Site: brandenburg
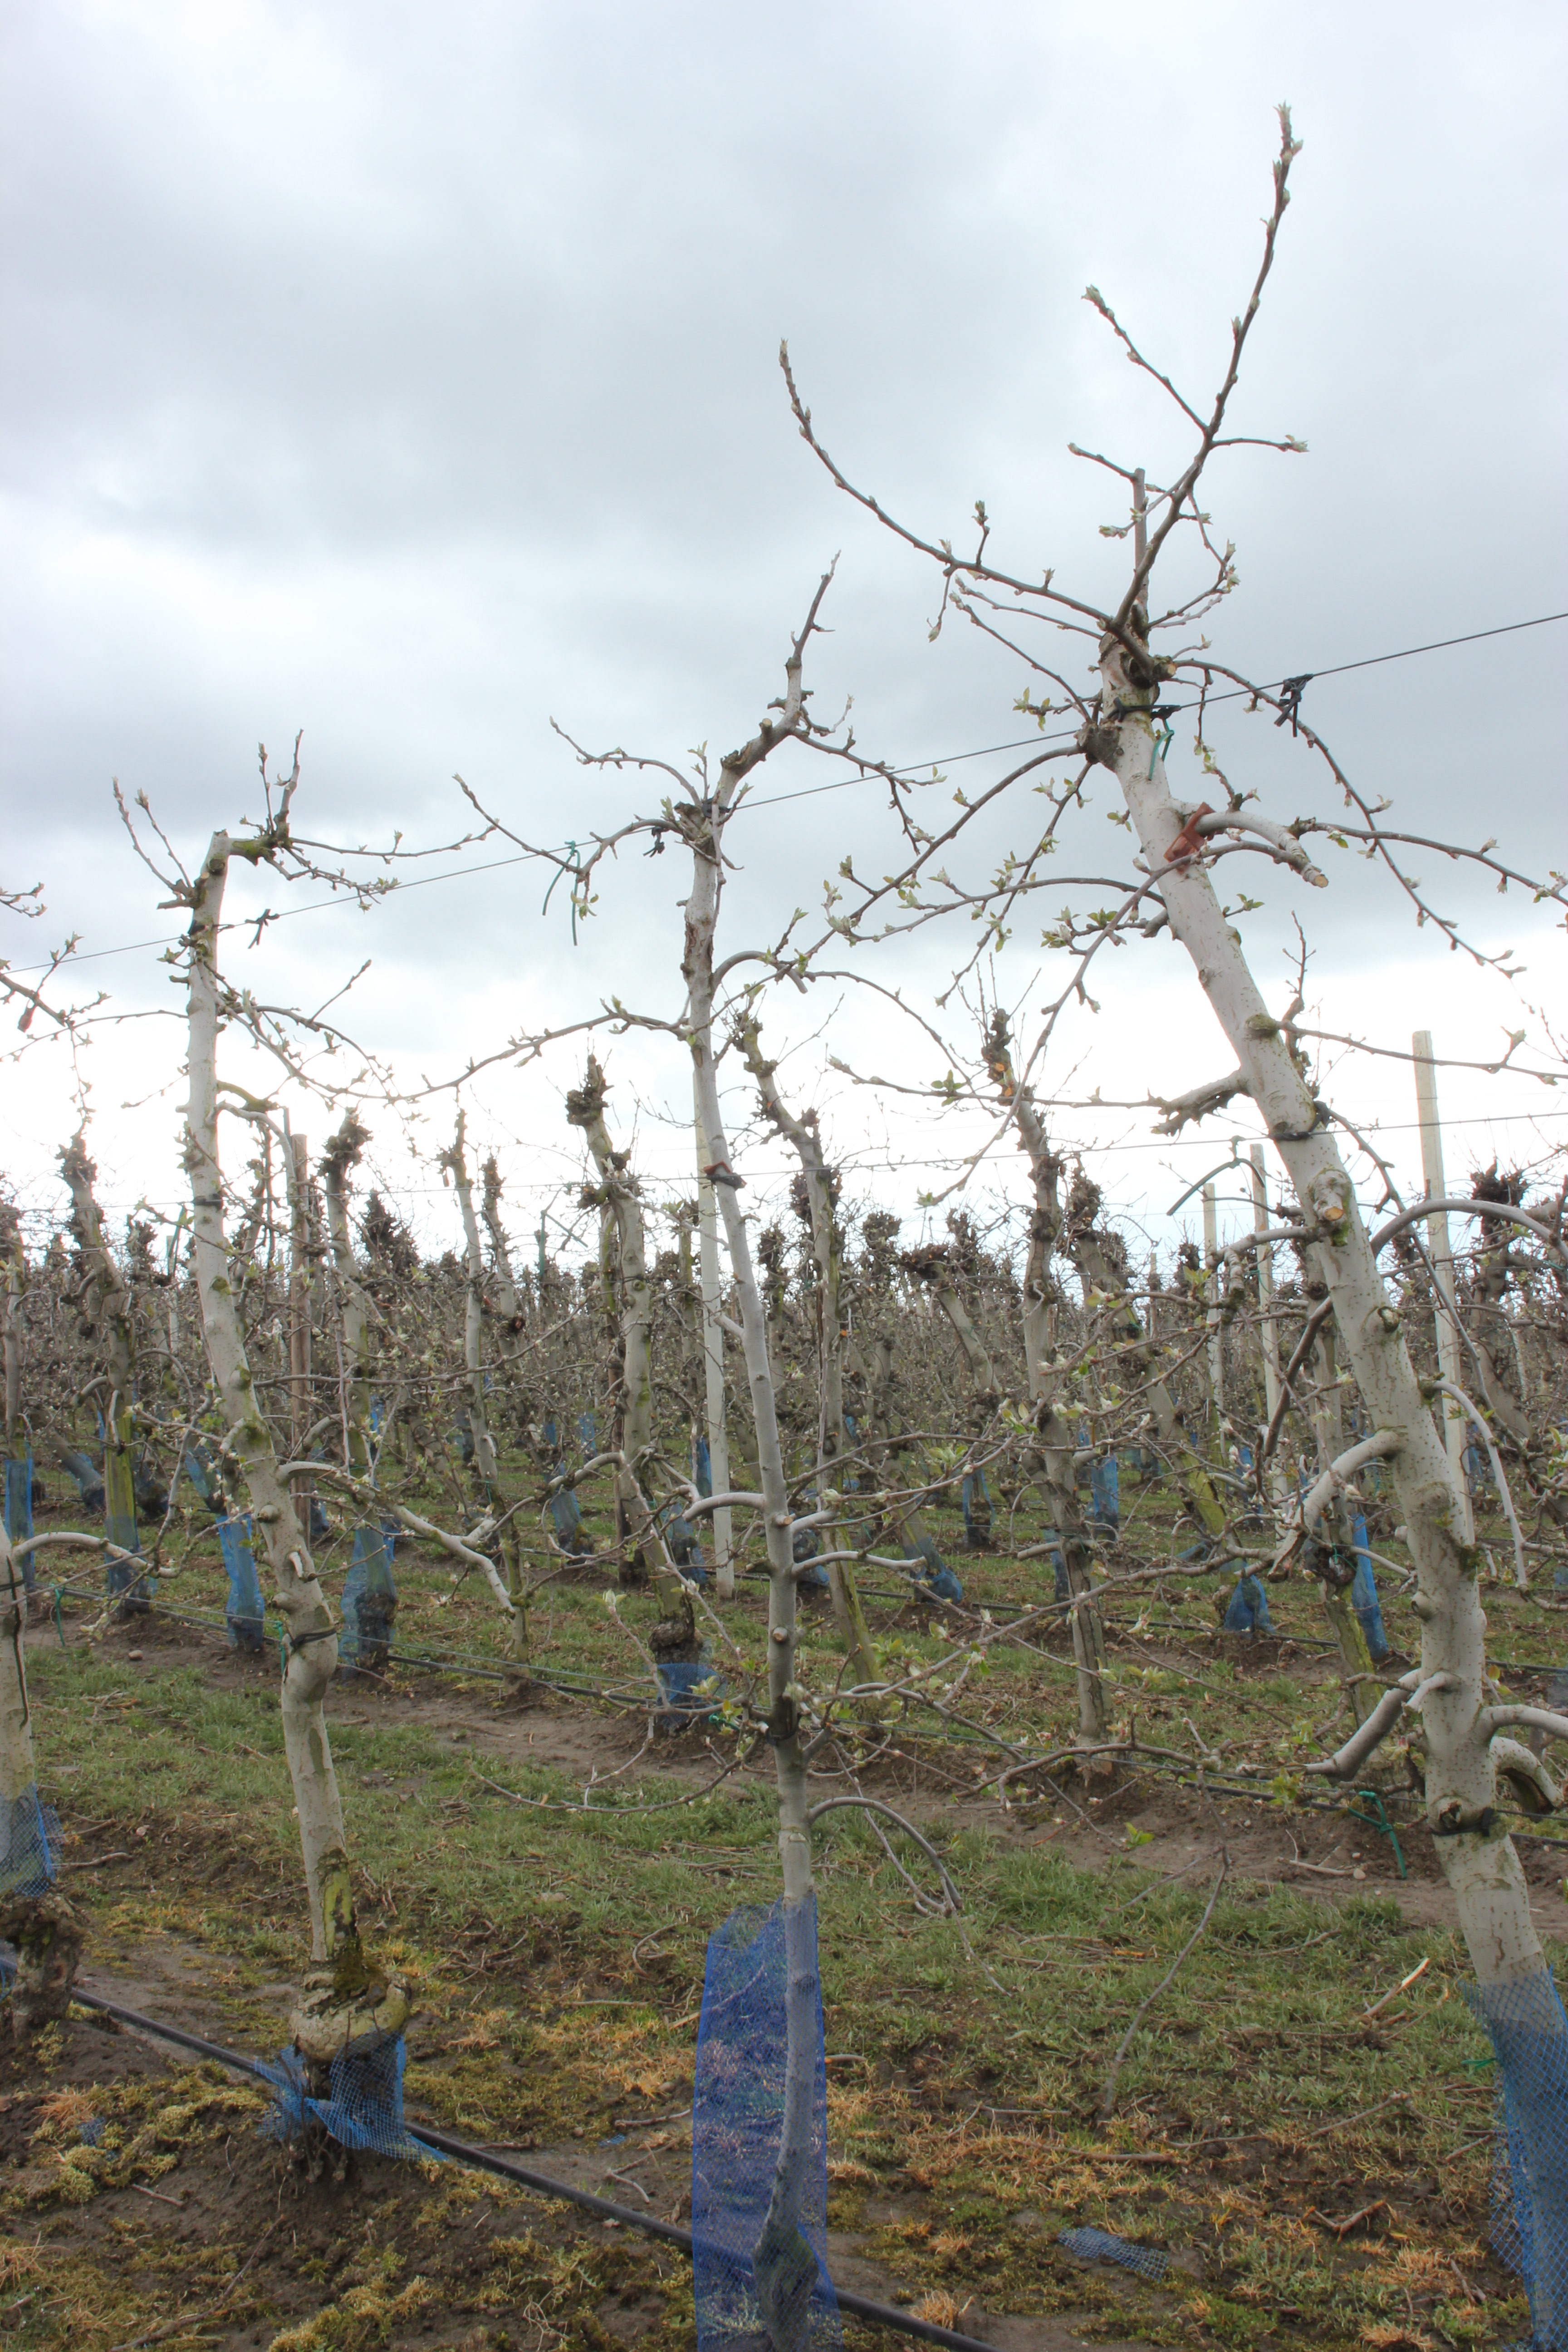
Growth stage (BBCH 55): Inflorescence emergence